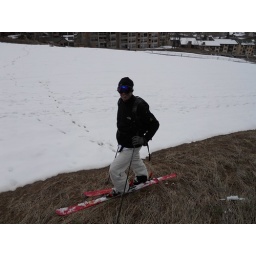
When you ski in May, you may have to cross some grass to get to the snow as I did here